Deoxyribose-phosphate aldolase

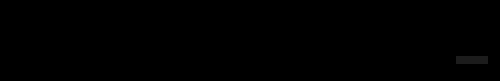
DERA used in Atorvastatin biocatalysis. The portion of Atorvastatin which was derived from the DERA catalyzed reaction is indicated.

DERA has also been used to perform tandem aldol reactions with three aldehyde substrates, with reaction equilibrium driven by the formation of the six-membered cyclic hemiacetal. This intermediate has been used in the synthesis of statin drugs, such as atorvastatin, rosuvastatin and mevastatin.